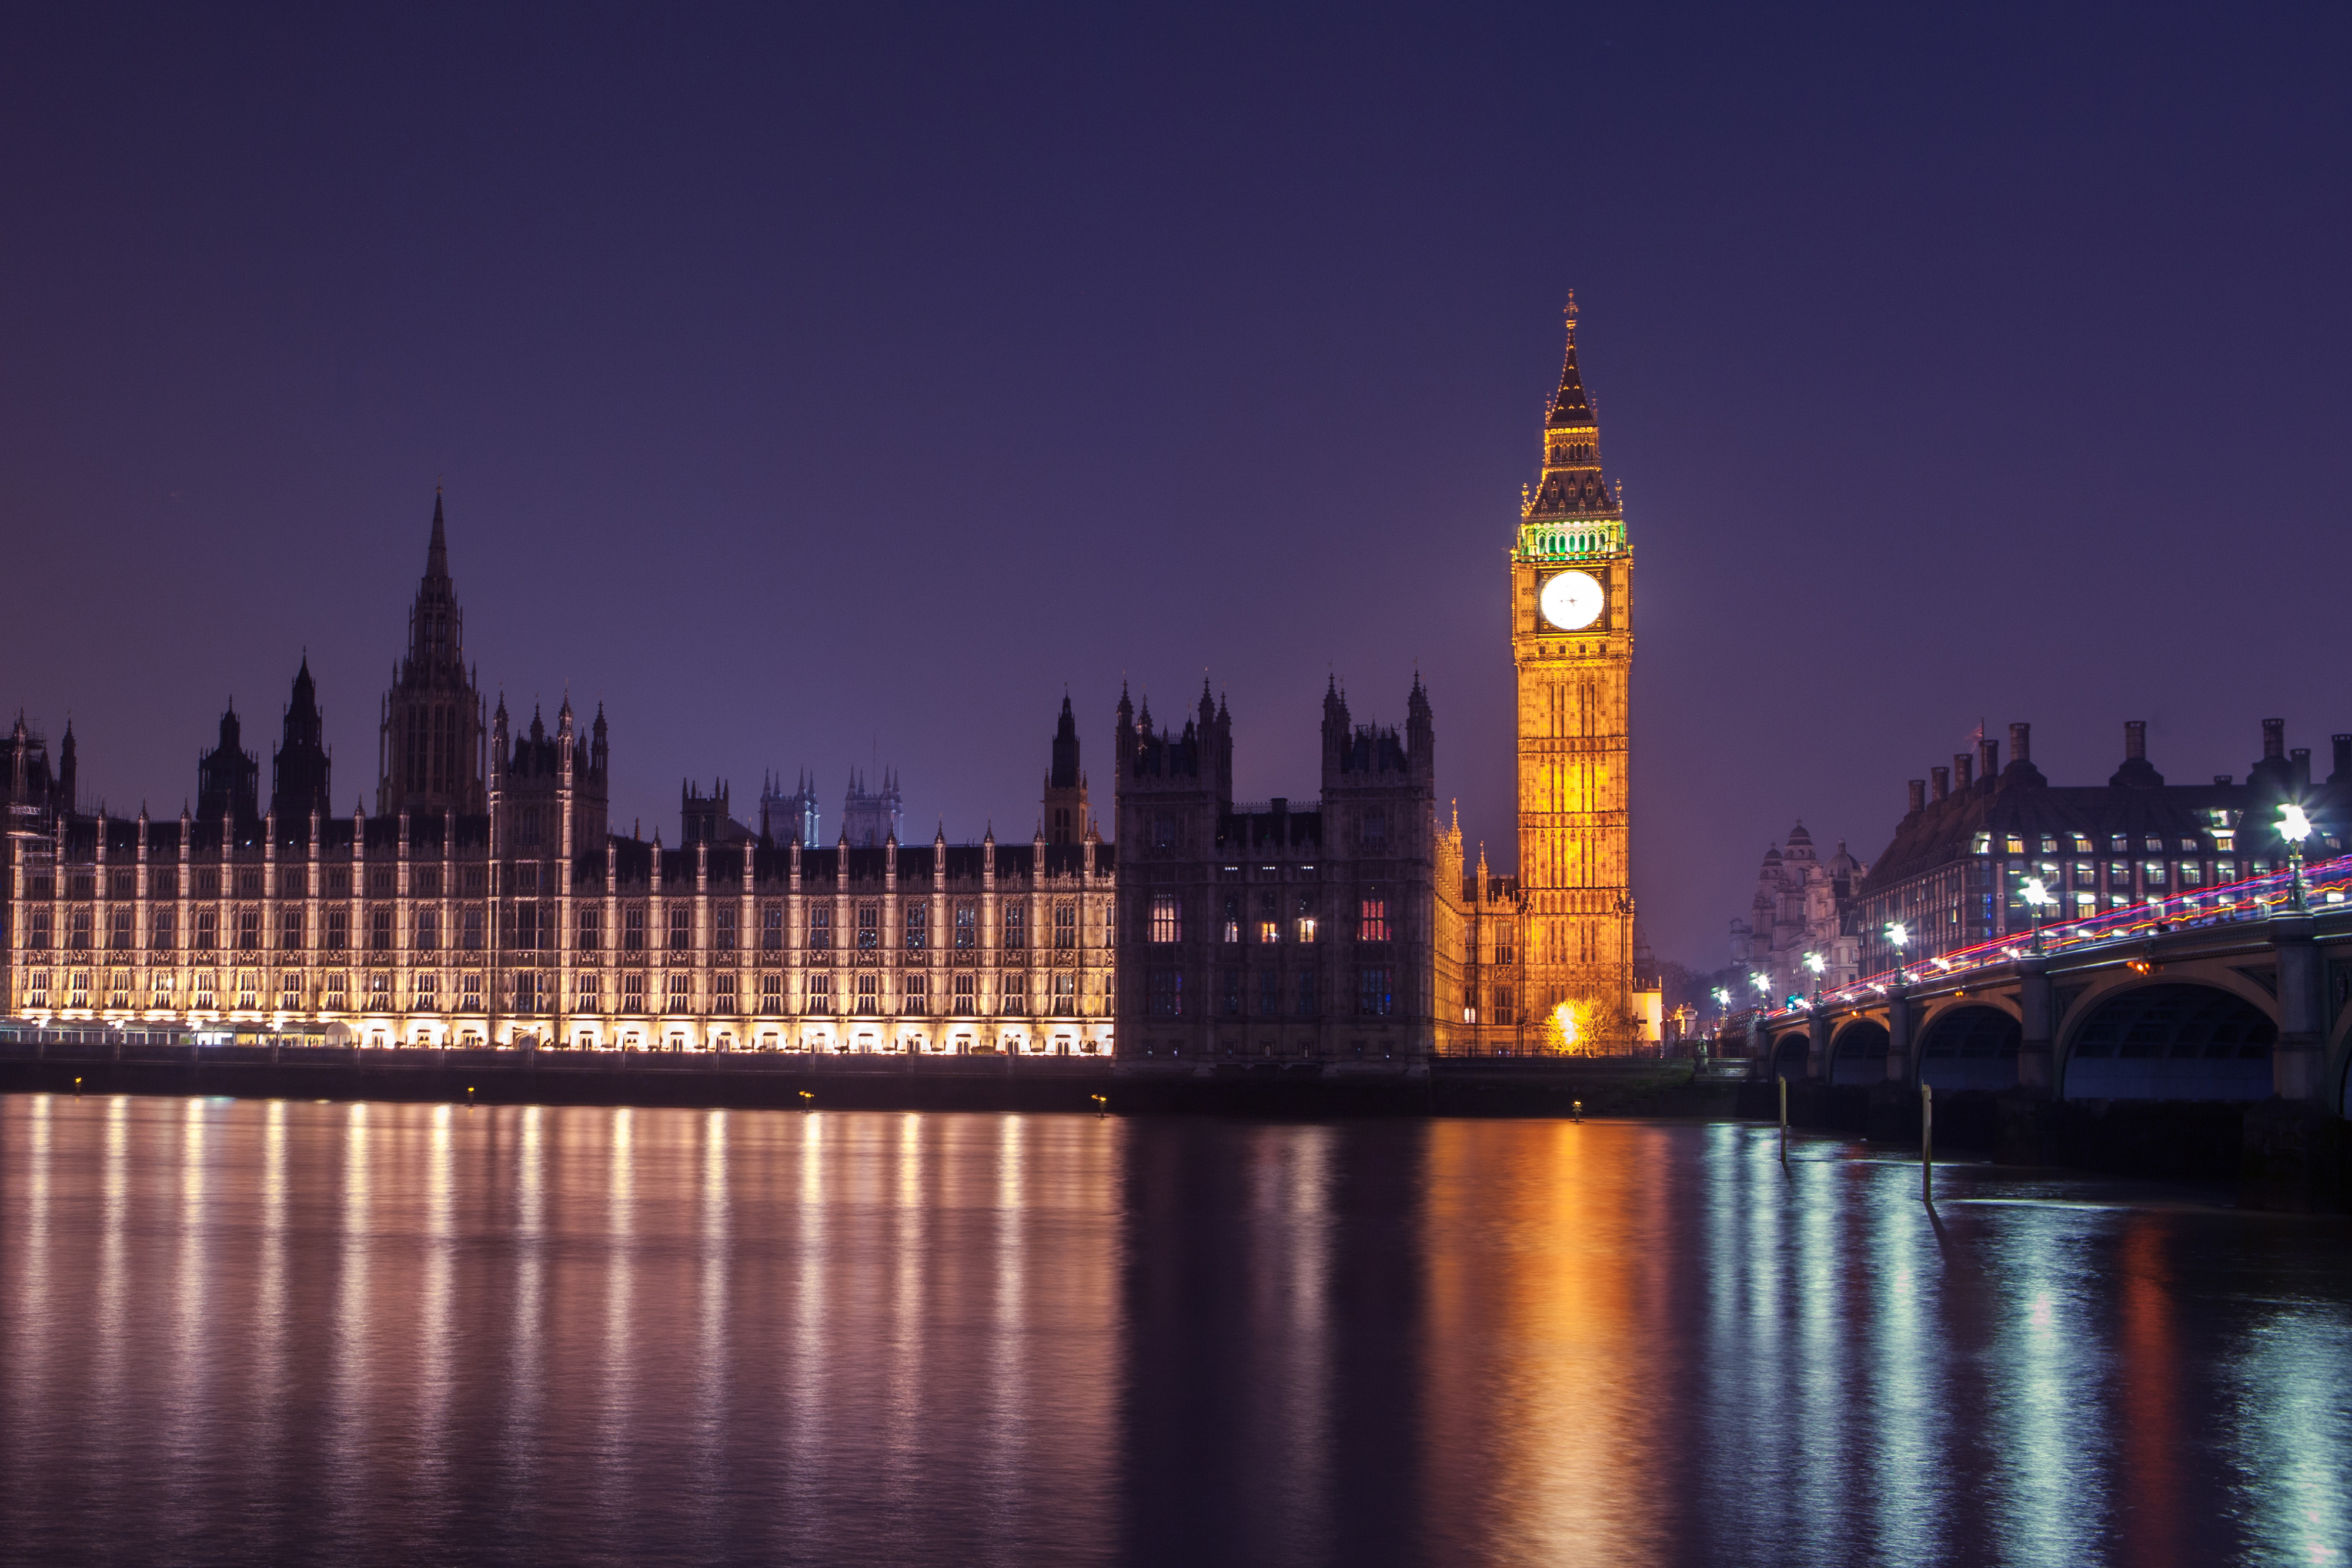
landmark, night, reflection, sky, city, water, cityscape, light, river, architecture, human settlement, skyline, metropolis, metropolitan area, urban area, tower, building, clock tower, evening, government, tourist attraction, spire, parliament, tower block, palace, skyscraper, tourism, bridge, house